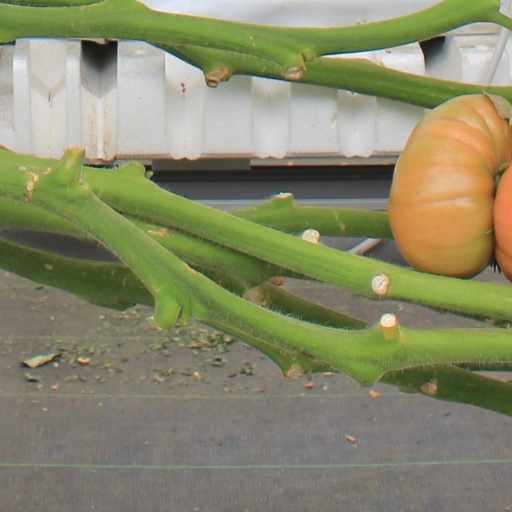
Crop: tomato